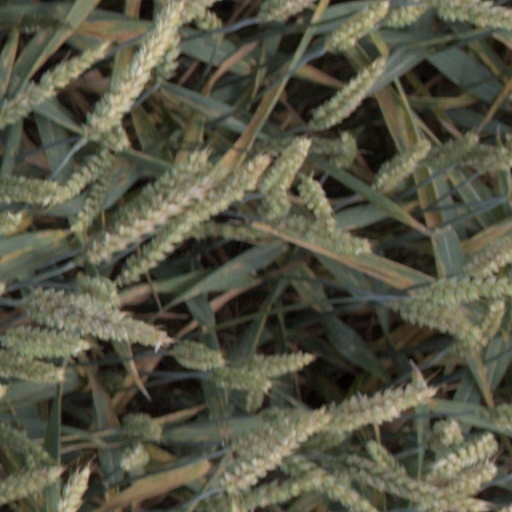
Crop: wheat